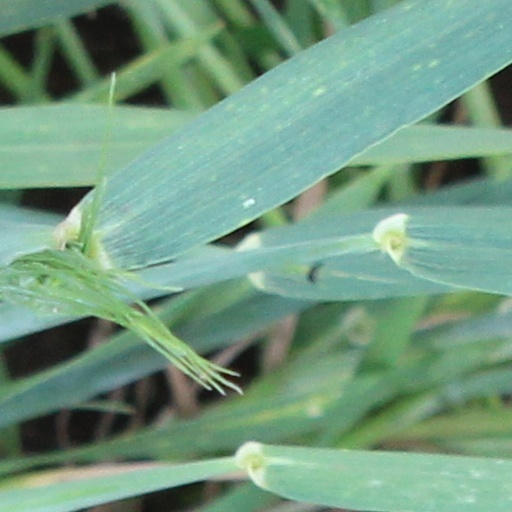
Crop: wheat